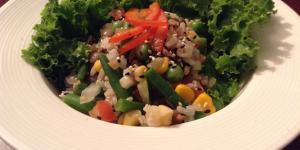
ensalada de lentejas con verduras